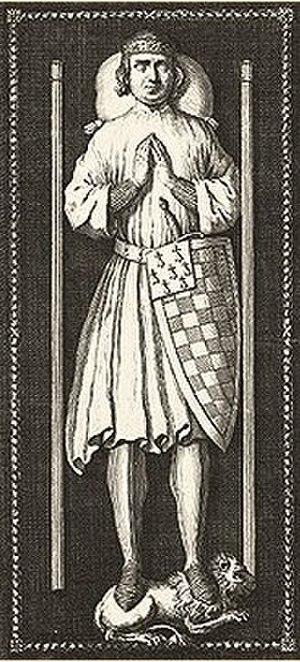
Gisant en marbre d'Arthur II, duc de Bretagne Čeština: Artur Bretaňský
Ceci est une liste des rois et ducs de Bretagne qui régnèrent sur la Bretagne jusqu'en 1547, à l'exception de trois périodes : les guerres de succession entre la maison de Vannes et celle de Rennes, de 874 à 890 ; l'invasion normande de la Bretagne au cours de la première partie du Xᵉ siècle ; et la guerre de Succession de Bretagne de 1341 à 1365.
Arthur II de Bretagne, fils de Jean II, duc de Bretagne, et de Béatrice d'Angleterre, fut vicomte de Limoges du « droit de son épouse » à compter de 1275 et duc de Bretagne de 1305 à 1312.